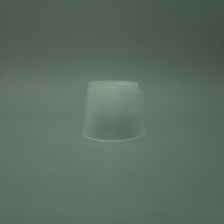
Color: white/transparent
Cap type: disc/press top cap